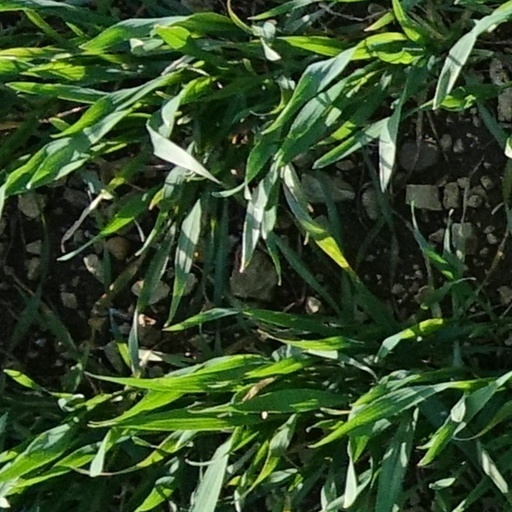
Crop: wheat